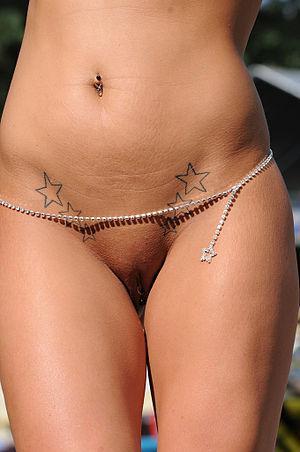
Un piercing génital féminin est un bijou, généralement métallique, perçant la chair du sexe féminin. Le piercing génital, et plus généralement sexuel est plus fréquent chez la femme que chez l’homme, les femmes accordant au piercing comme au tatouage une valeur érotique plus marquée.